John Fisher (bishop of Salisbury)

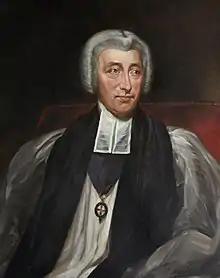
20th-century portrait of Fisher, artist unknown (Bishop's Palace, Exeter)

John Fisher (1748, Hampton – 8 May 1825, Seymour Street, London) was a Church of England bishop, serving as Bishop of Exeter, then Bishop of Salisbury.